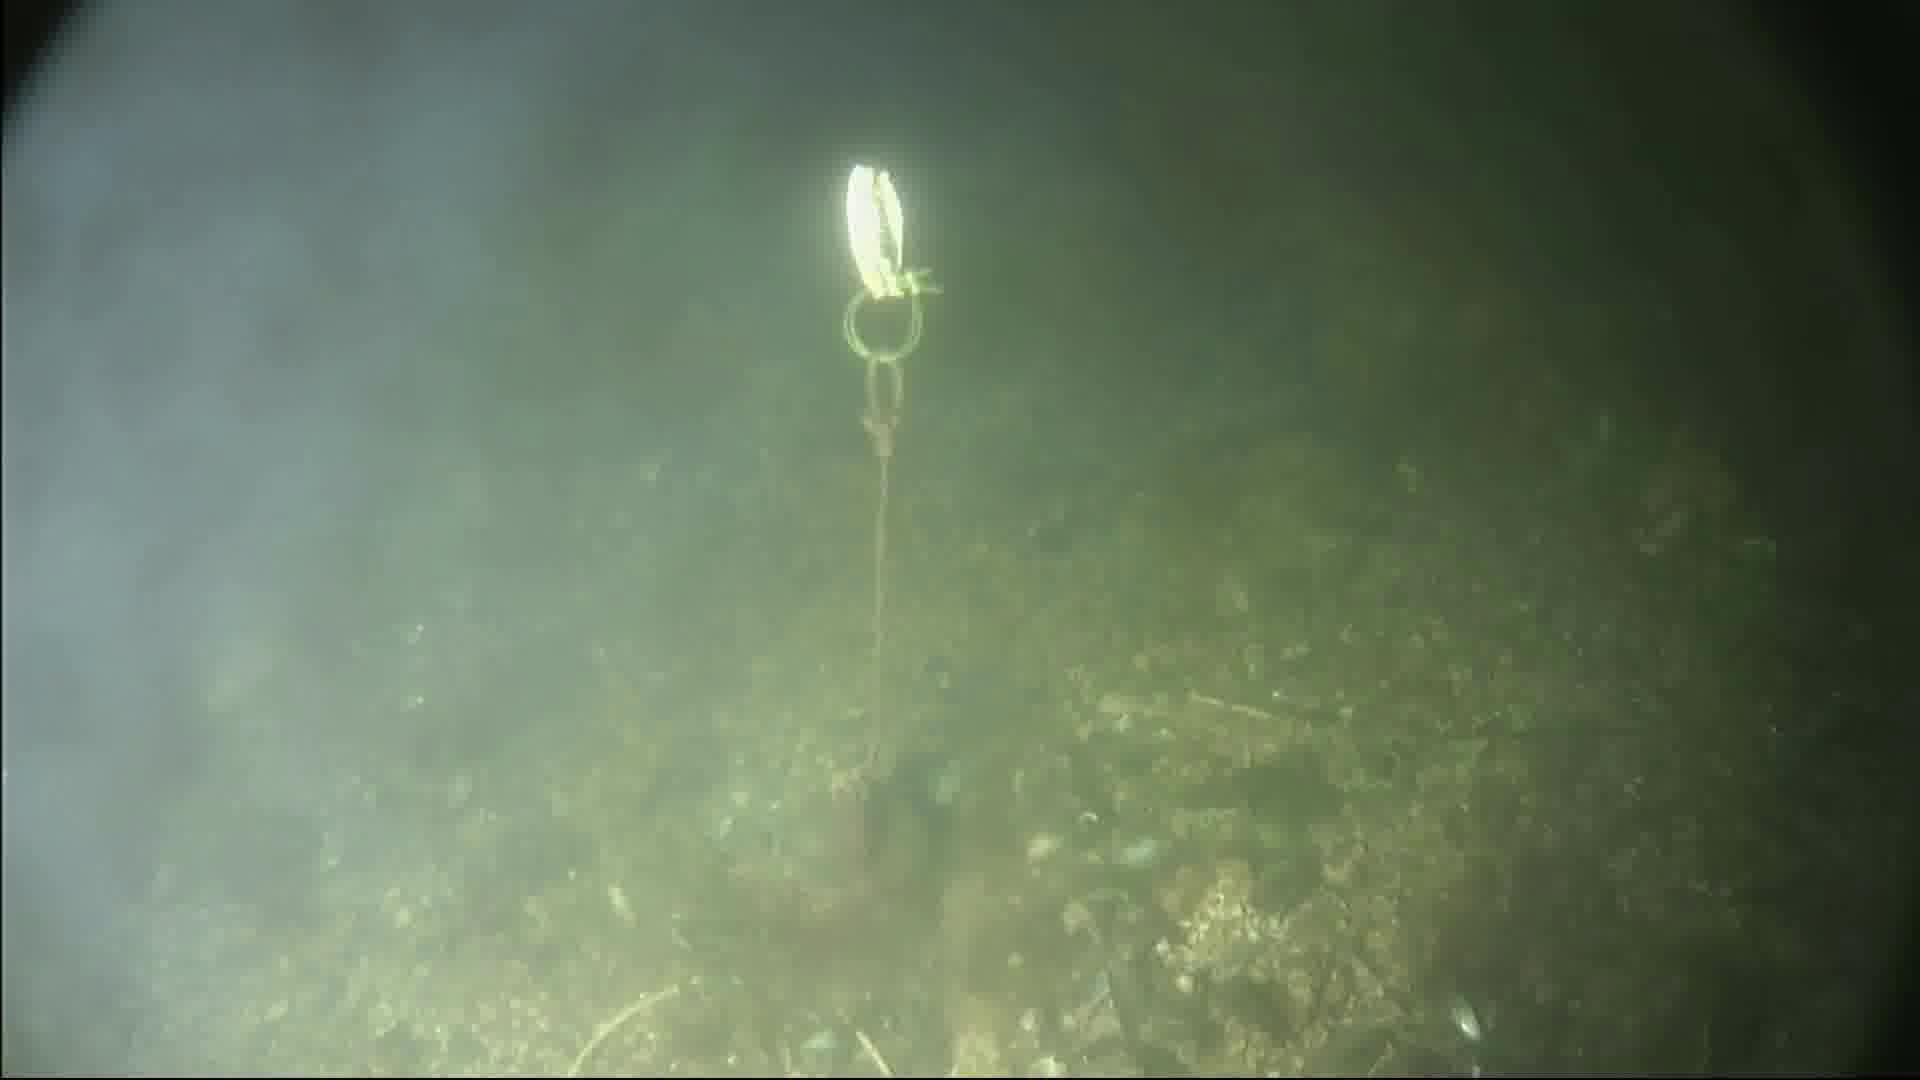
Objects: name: fish